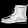
Label: Ankle boot